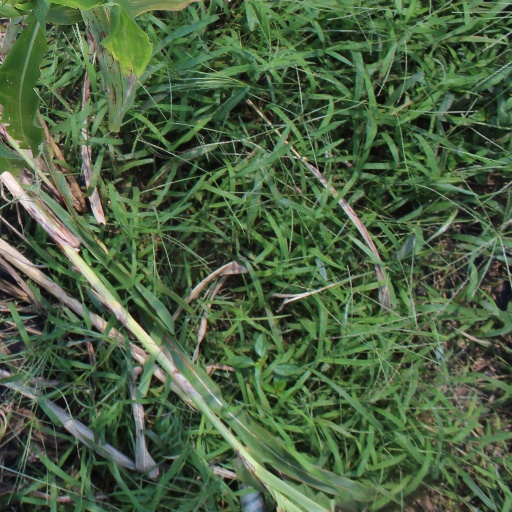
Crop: sorghum